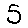
Label: 5